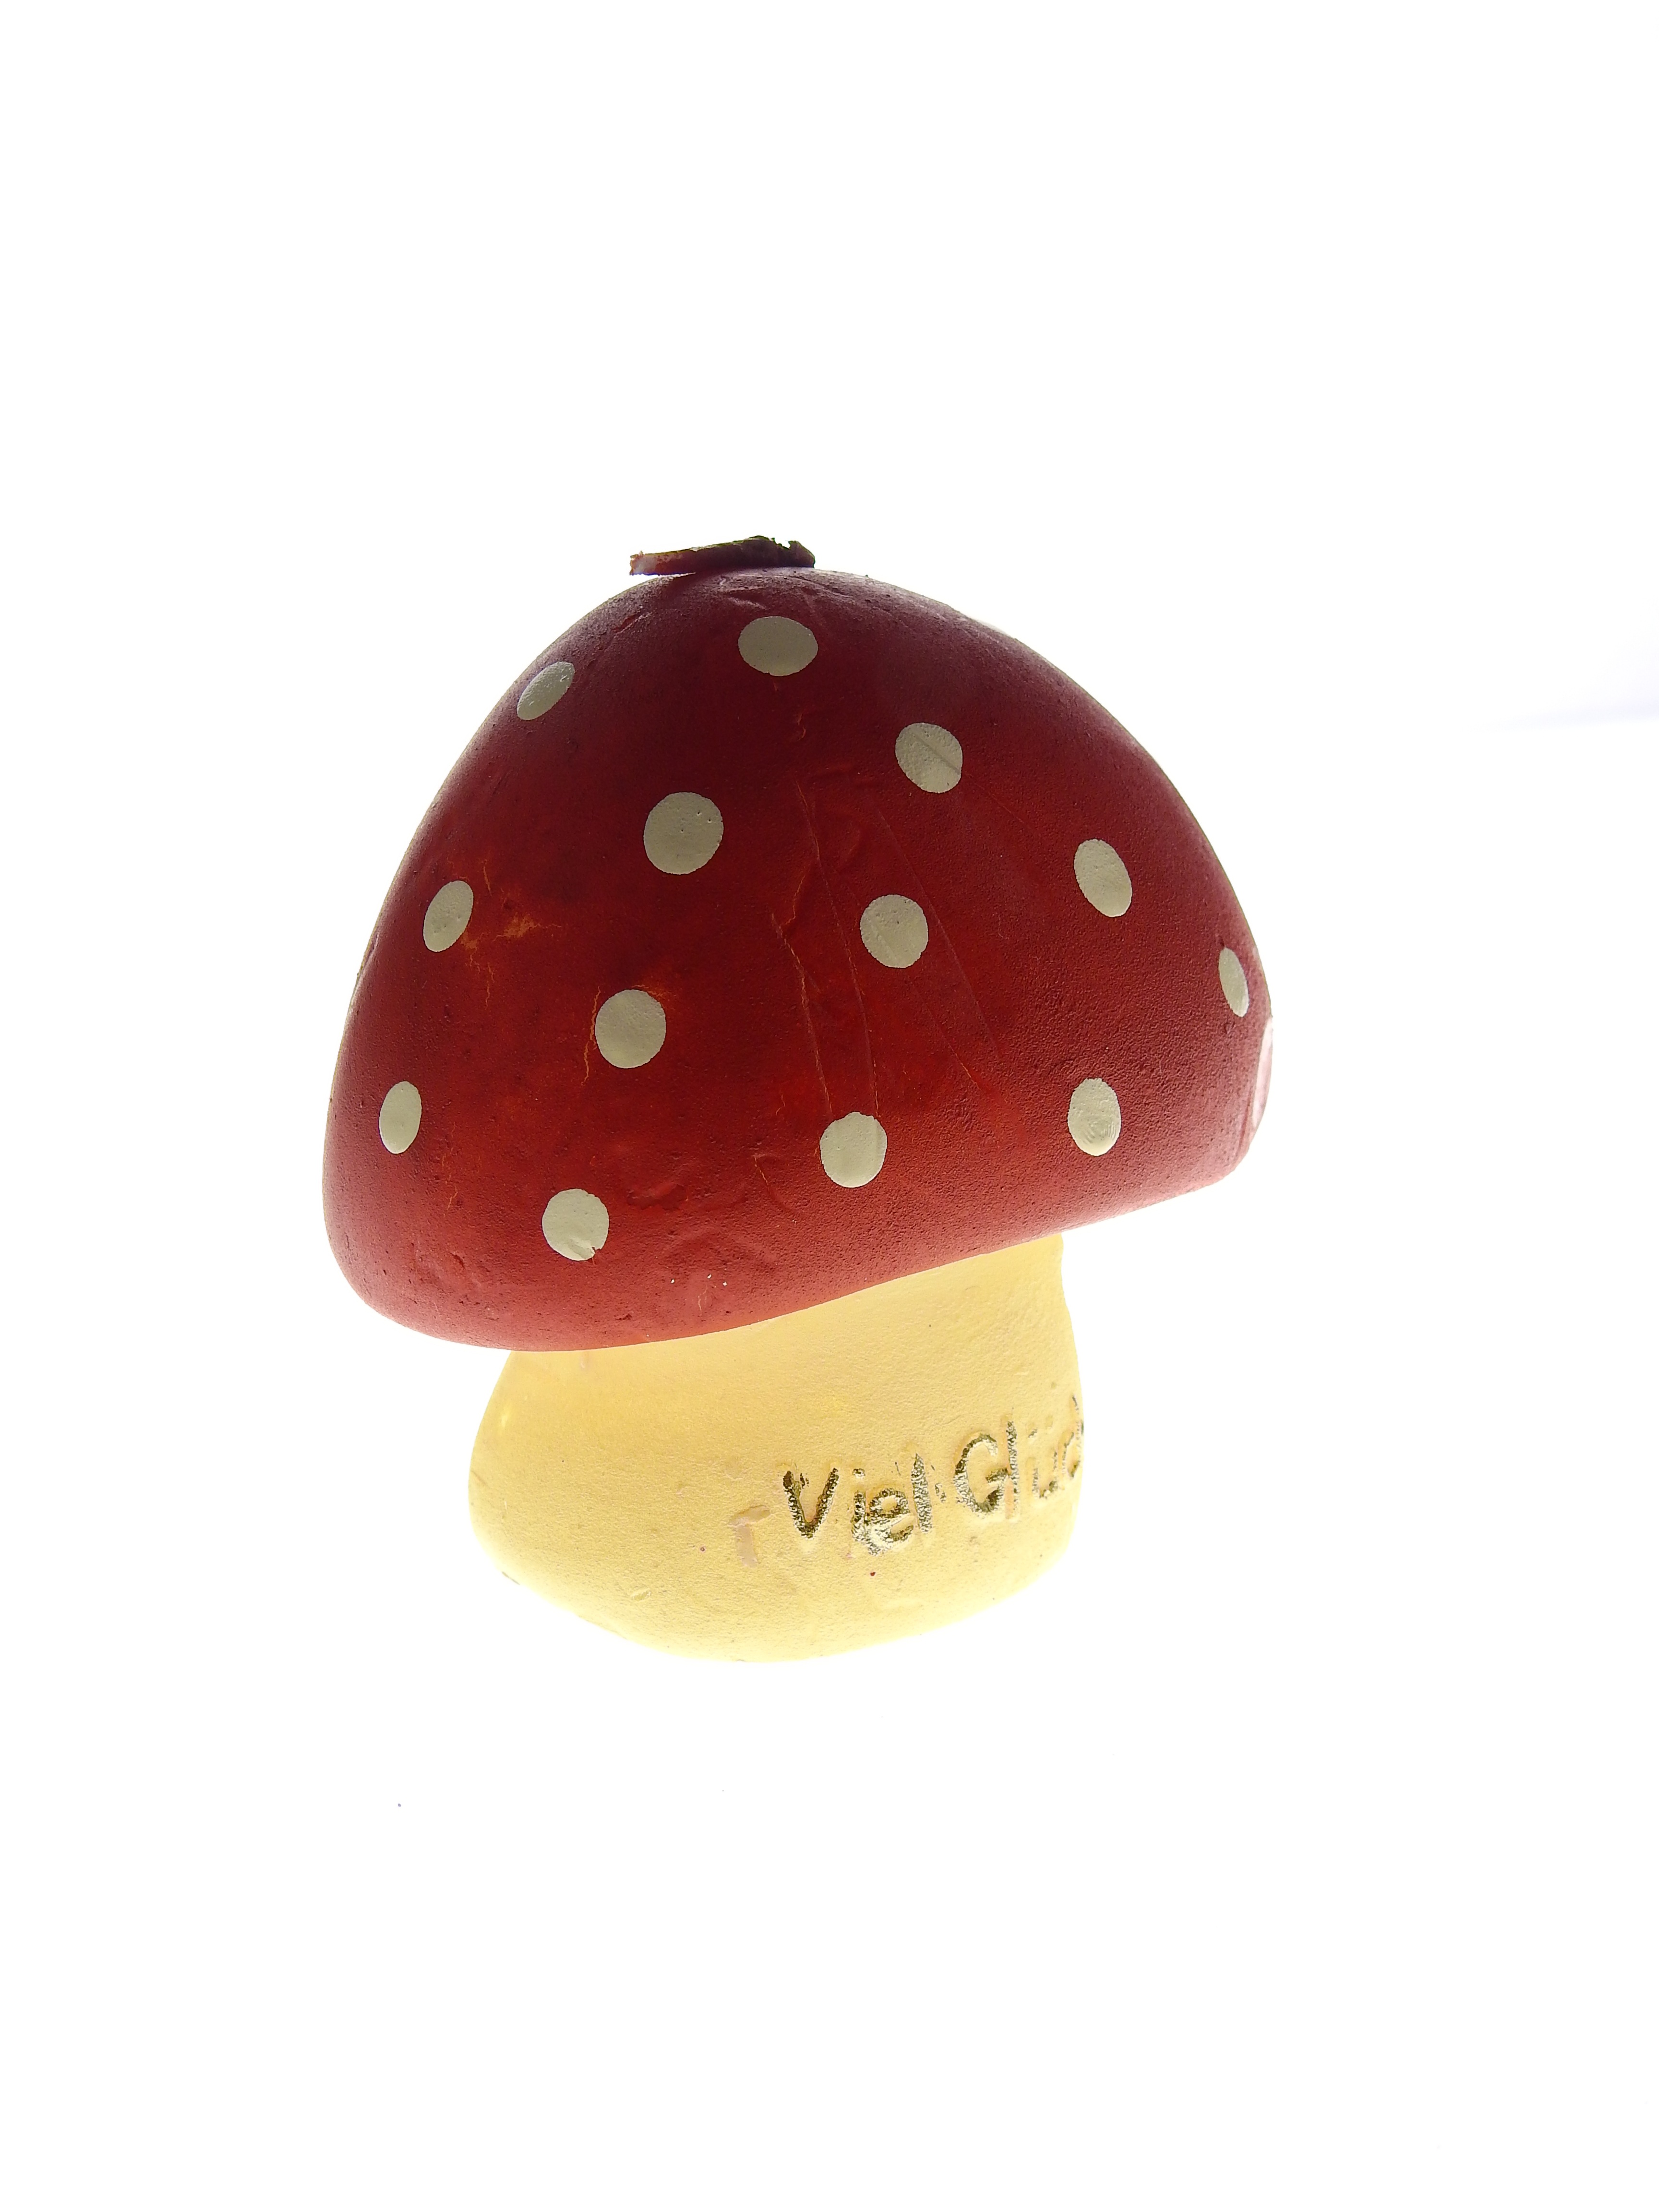
hand, shoe, decoration, pattern, finger, mushroom, candle, festival, figure, design, cap, footwear, wishes, luck, sylvester, desire, lucky charm, new year's eve, new year's day, symbol of good luck, new year's greetings, lucky messenger, coin purse, outdoor shoe